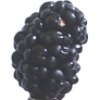
Label: Mulberry 1